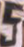
Number: 5